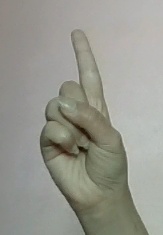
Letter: bb